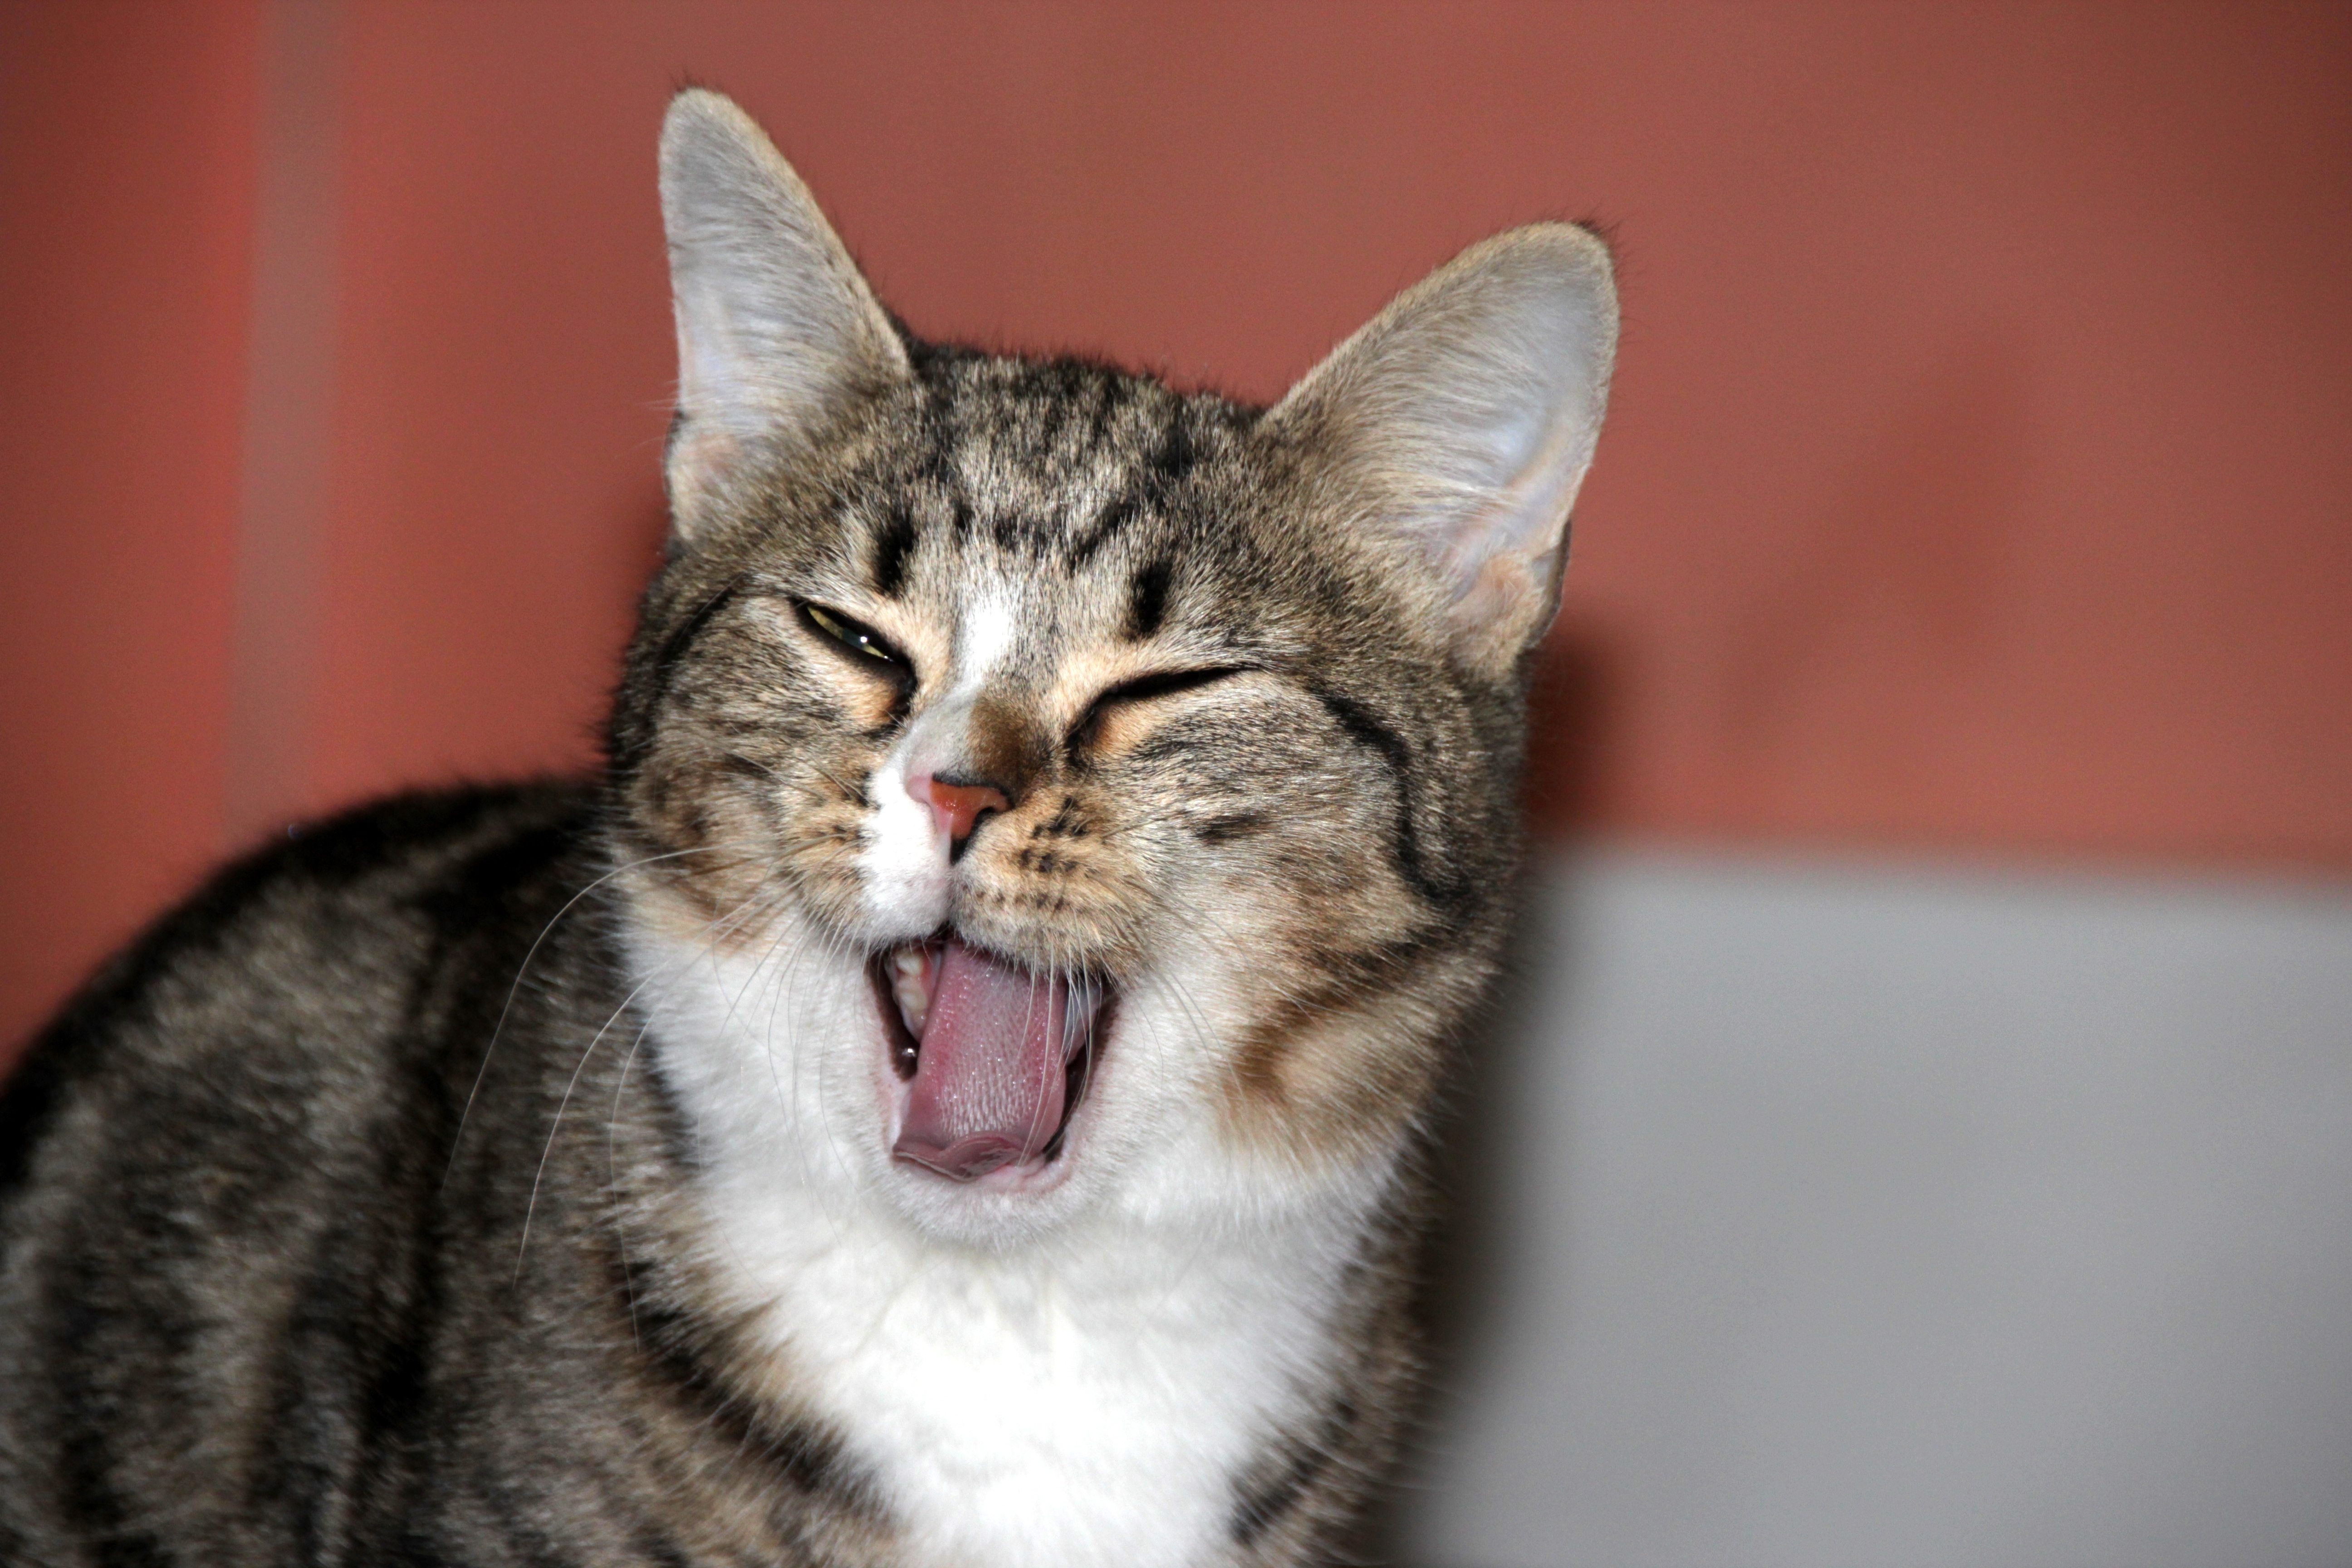
cute, pet, kitten, cat, mammal, closeup, facial expression, striped, yawn, close up, pets, nose, whiskers, animals, vertebrate, darling, tabby cat, norwegian forest cat, european shorthair, yawns, small to medium sized cats, cat like mammal, domestic short haired cat, pixie bob, american shorthair, blinked